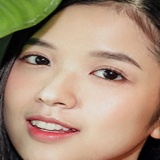
ca sĩ Suni Hạ Linh